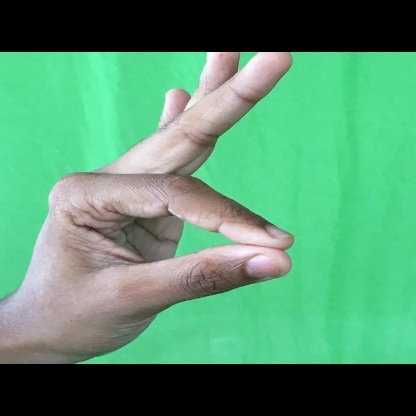
Mudra: Hamsasyam